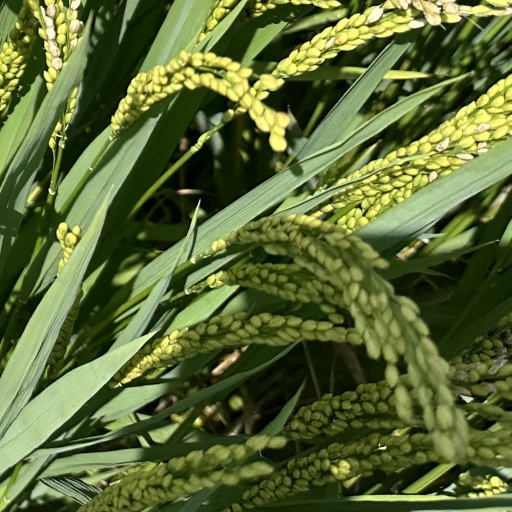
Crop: rice